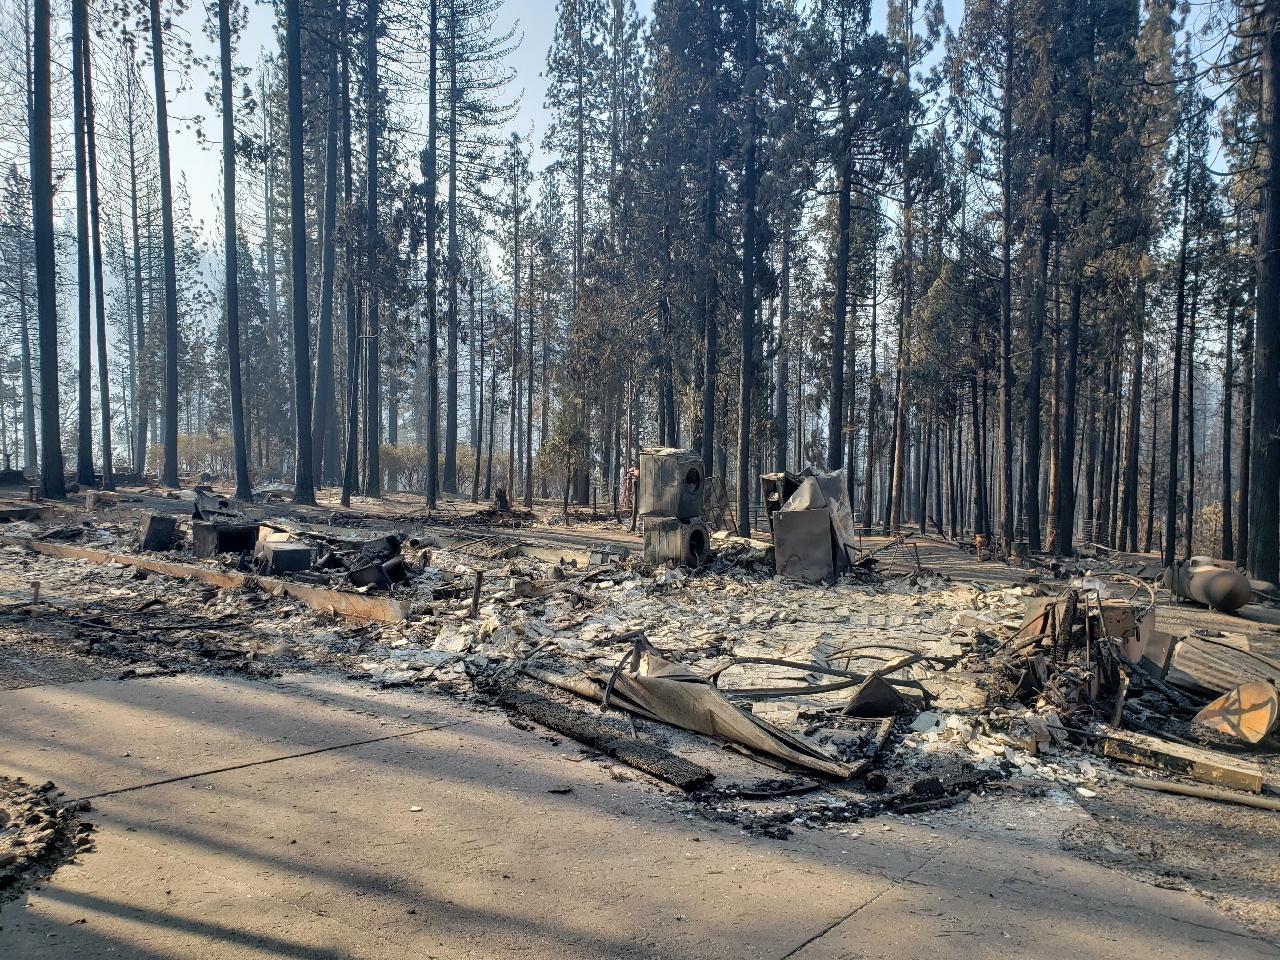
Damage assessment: destroyed